The Tonight Show Starring Johnny Carson

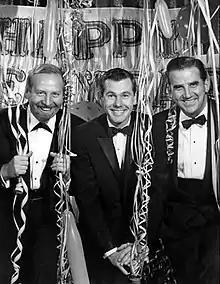
Carson's first "Tonight Show" on New Year's Eve, 1962; shown with Skitch Henderson and Ed McMahon

Jack Paar's last appearance was on March 29, 1962, and due to Carson's commitment to the ABC game show "Who Do You Trust?", he could not take over until October 1 (the day his ABC contract expired). His first guests were Rudy Vallée, Tony Bennett, Mel Brooks, and Joan Crawford. Carson inherited from Paar a show that was 1 3/4 hours (105 minutes) long. The show broadcast two openings, one starting at 11:15 p.m. and including the monologue, the other that listed the guests and re-announced the host, starting at 11:30 p.m. The two openings gave affiliates the option of screening either a fifteen-minute or thirty-minute local newscast preceding Carson. Since 1959, the show had been videotaped earlier the same broadcast day.